Dollhouse

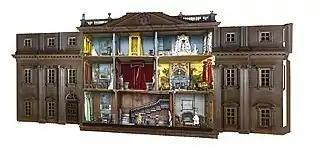

Miniature homes, furnished with domestic articles and resident inhabitants, both people and animals, have been made for thousands of years. The earliest known examples were found in the Egyptian tombs of the Old Kingdom, created nearly five thousand years ago. These wooden models of servants, furnishings, boats, livestock and pets placed in the Pyramids almost certainly were made for religious purposes.